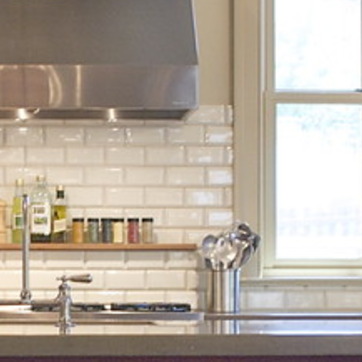
Material: tile